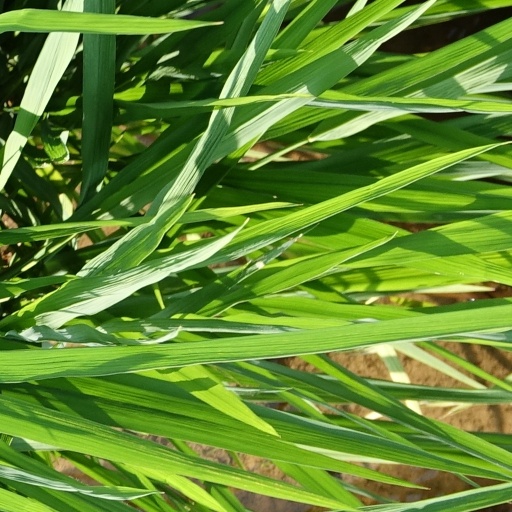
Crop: rice